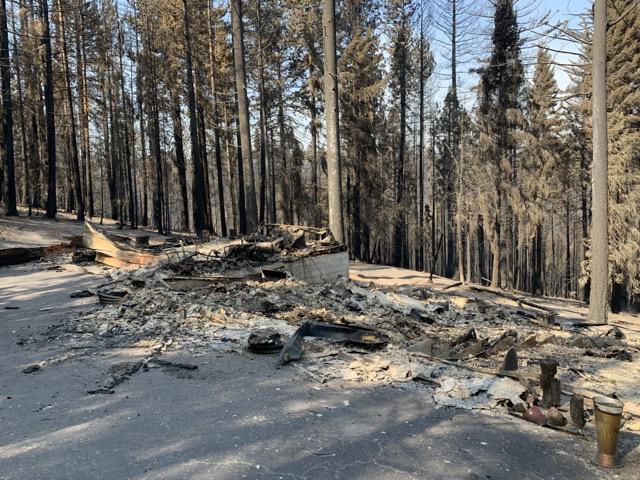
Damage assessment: destroyed